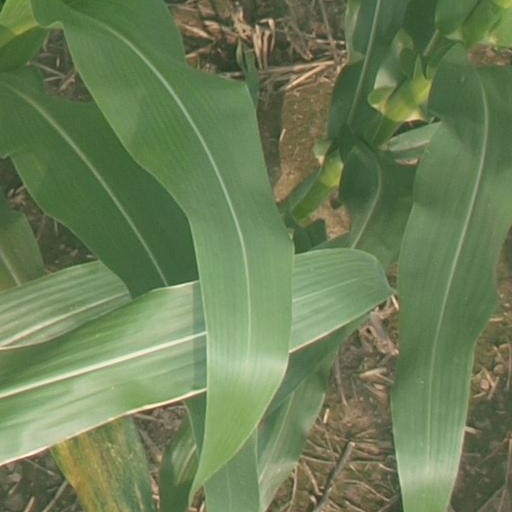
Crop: maize; corn